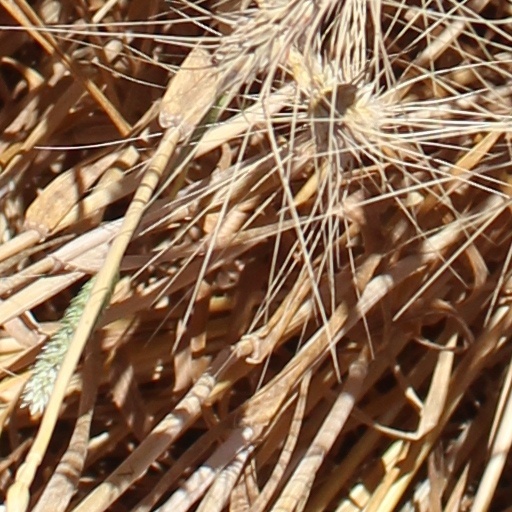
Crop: wheat